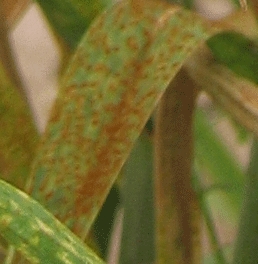
Label: Wheat___Brown_Rust